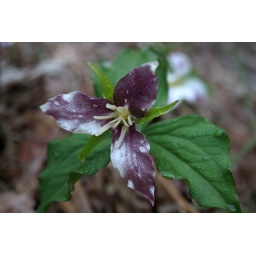
Never seen a variegated one before, just white or the occasional pink one - pretty cool. Seen in the Cottonwood Valley.